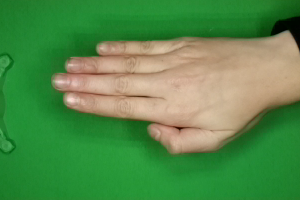
Label: paper